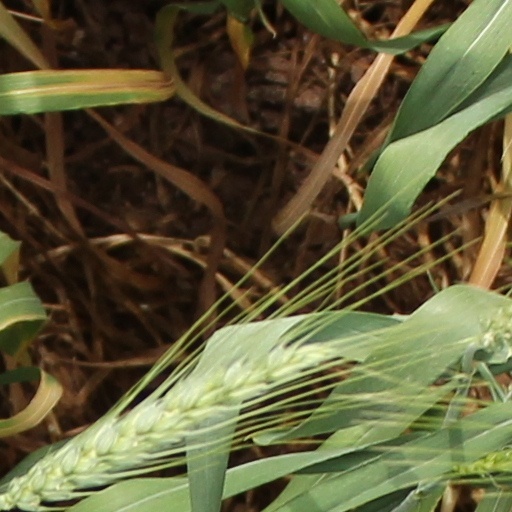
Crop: wheat